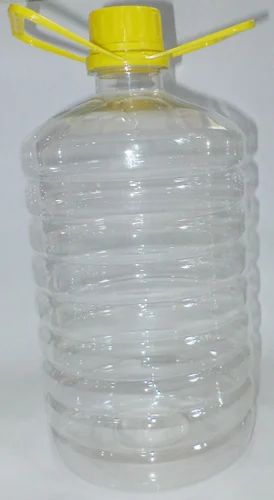
Waste category: plastic